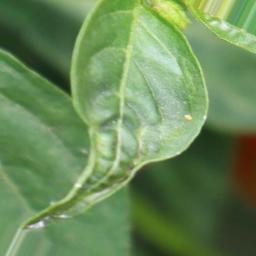
Label: mites_and_trips